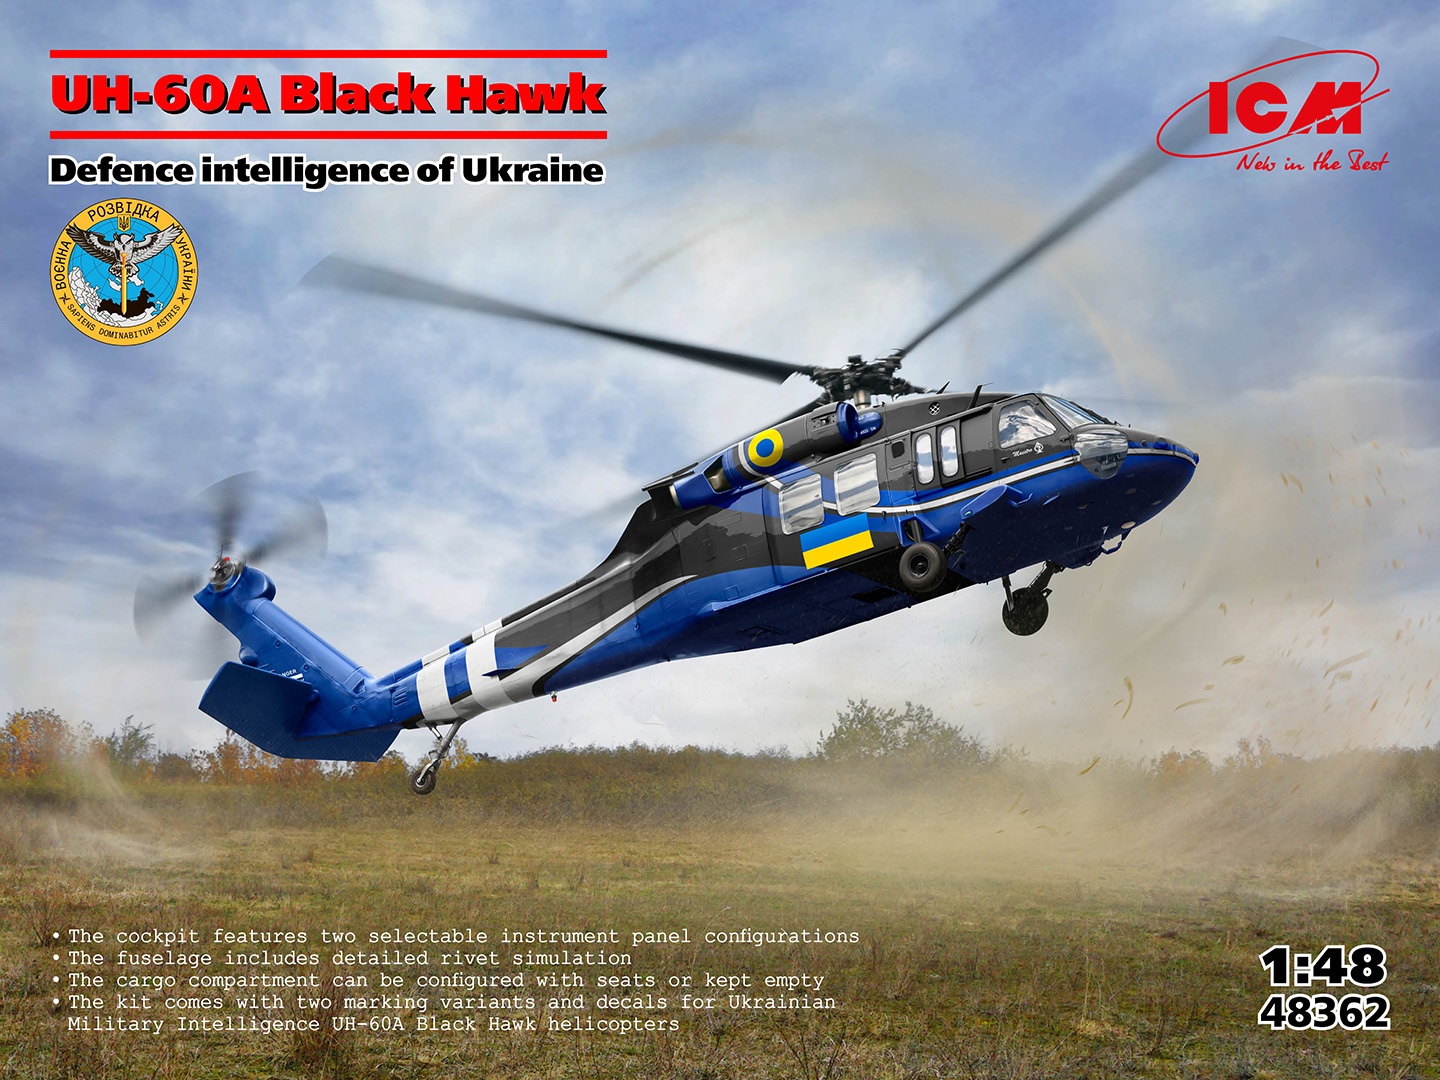
ICM 48362 1:48 Sikorsky UH-60A Black Hawk Defence Intelligence Of Ukraine
ICM 48362 1:48 Sikorsky UH-60A Black Hawk Defence Intelligence Of Ukraine
Brand: ICM UA
Category: Arts & Entertainment > Hobbies & Creative Arts > Collectibles > Scale Models > Helicopters